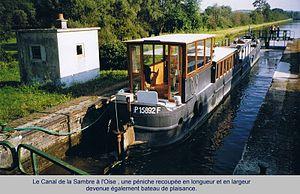
Le canal de la Sambre à l'Oise emprunté par les bateaux de plaisance hélas aujourd'hui impraticable car barré à cause de 2 ponts canaux à refaire
Grand-Verly est une commune française située dans le département de l'Aisne, en région Hauts-de-France.